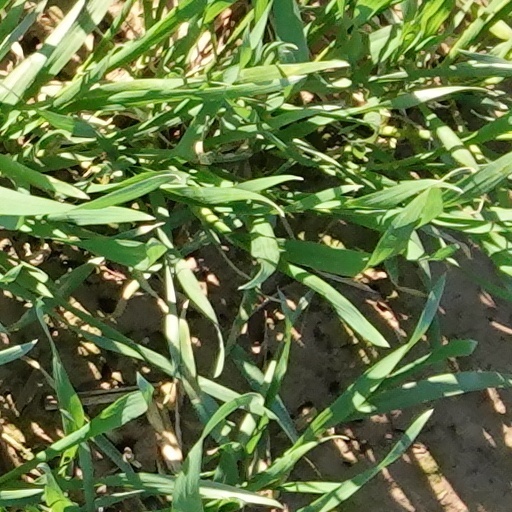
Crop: wheat